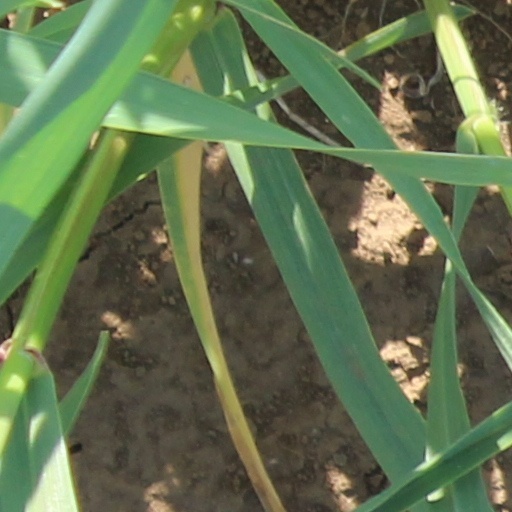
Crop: wheat